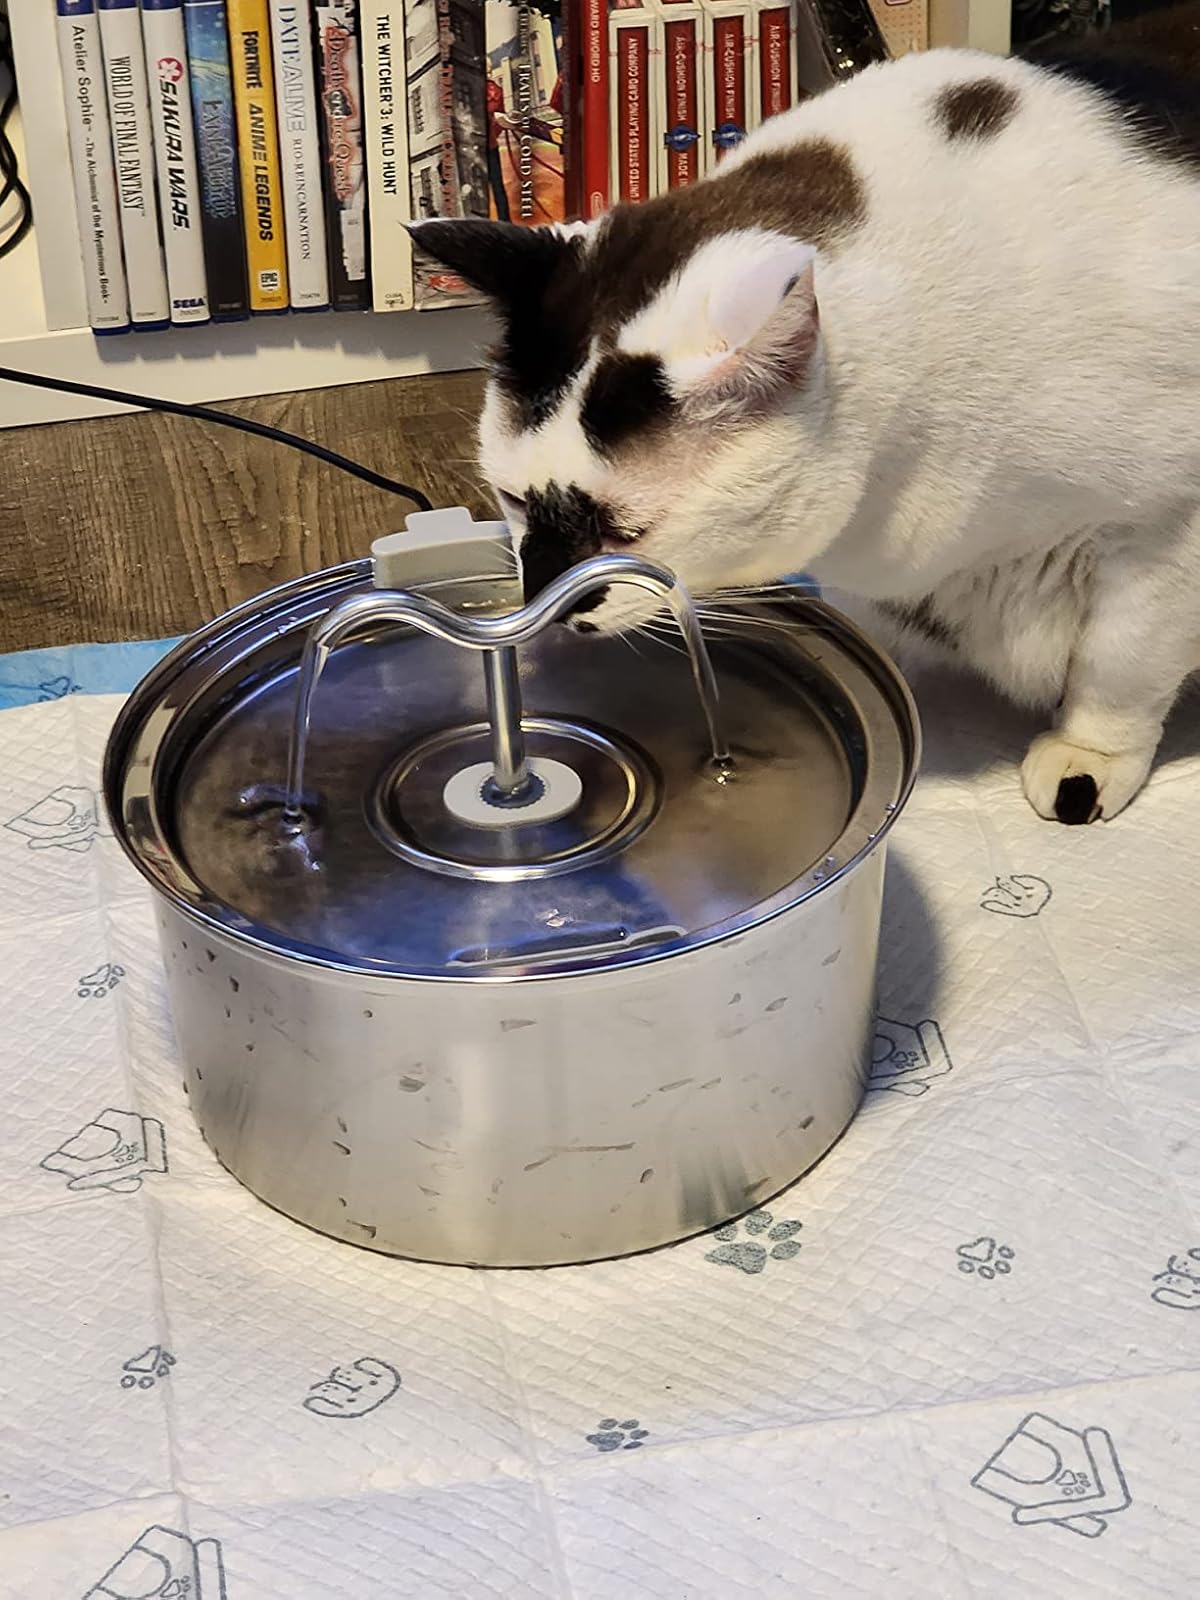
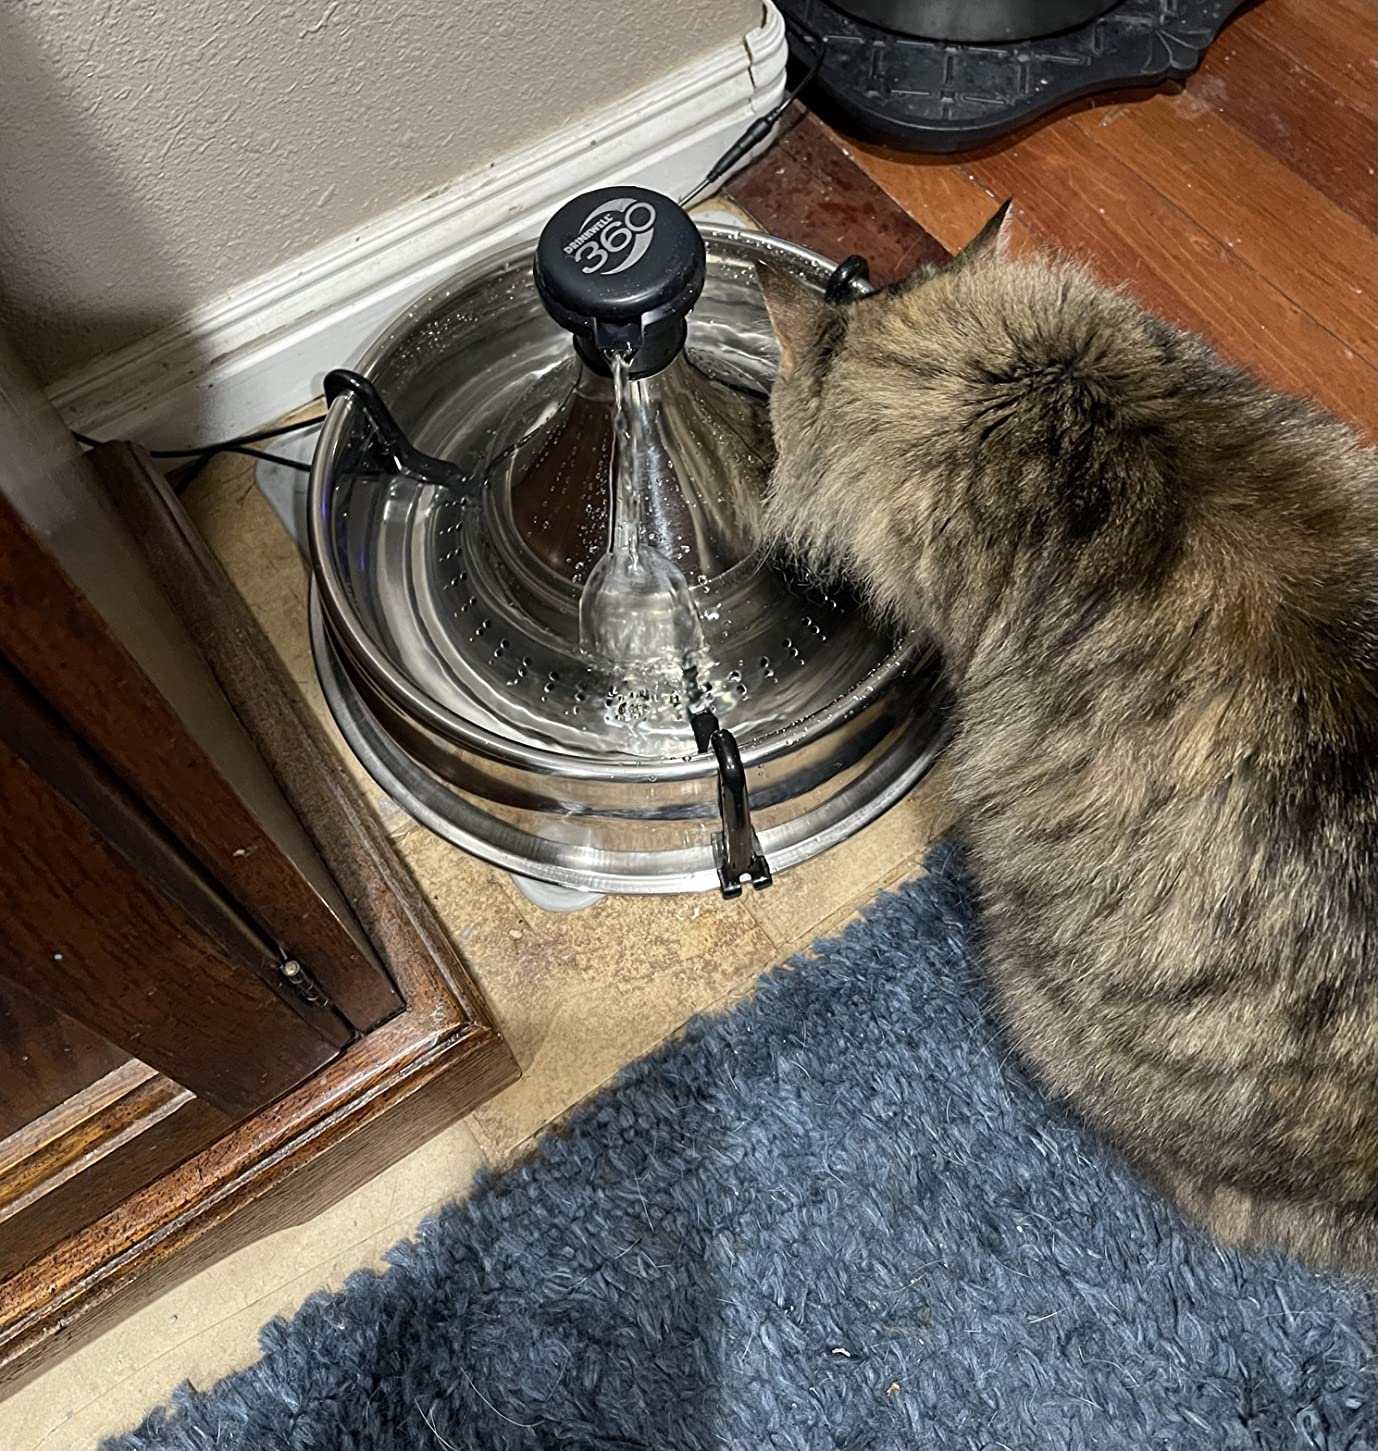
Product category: items_bowl
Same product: no